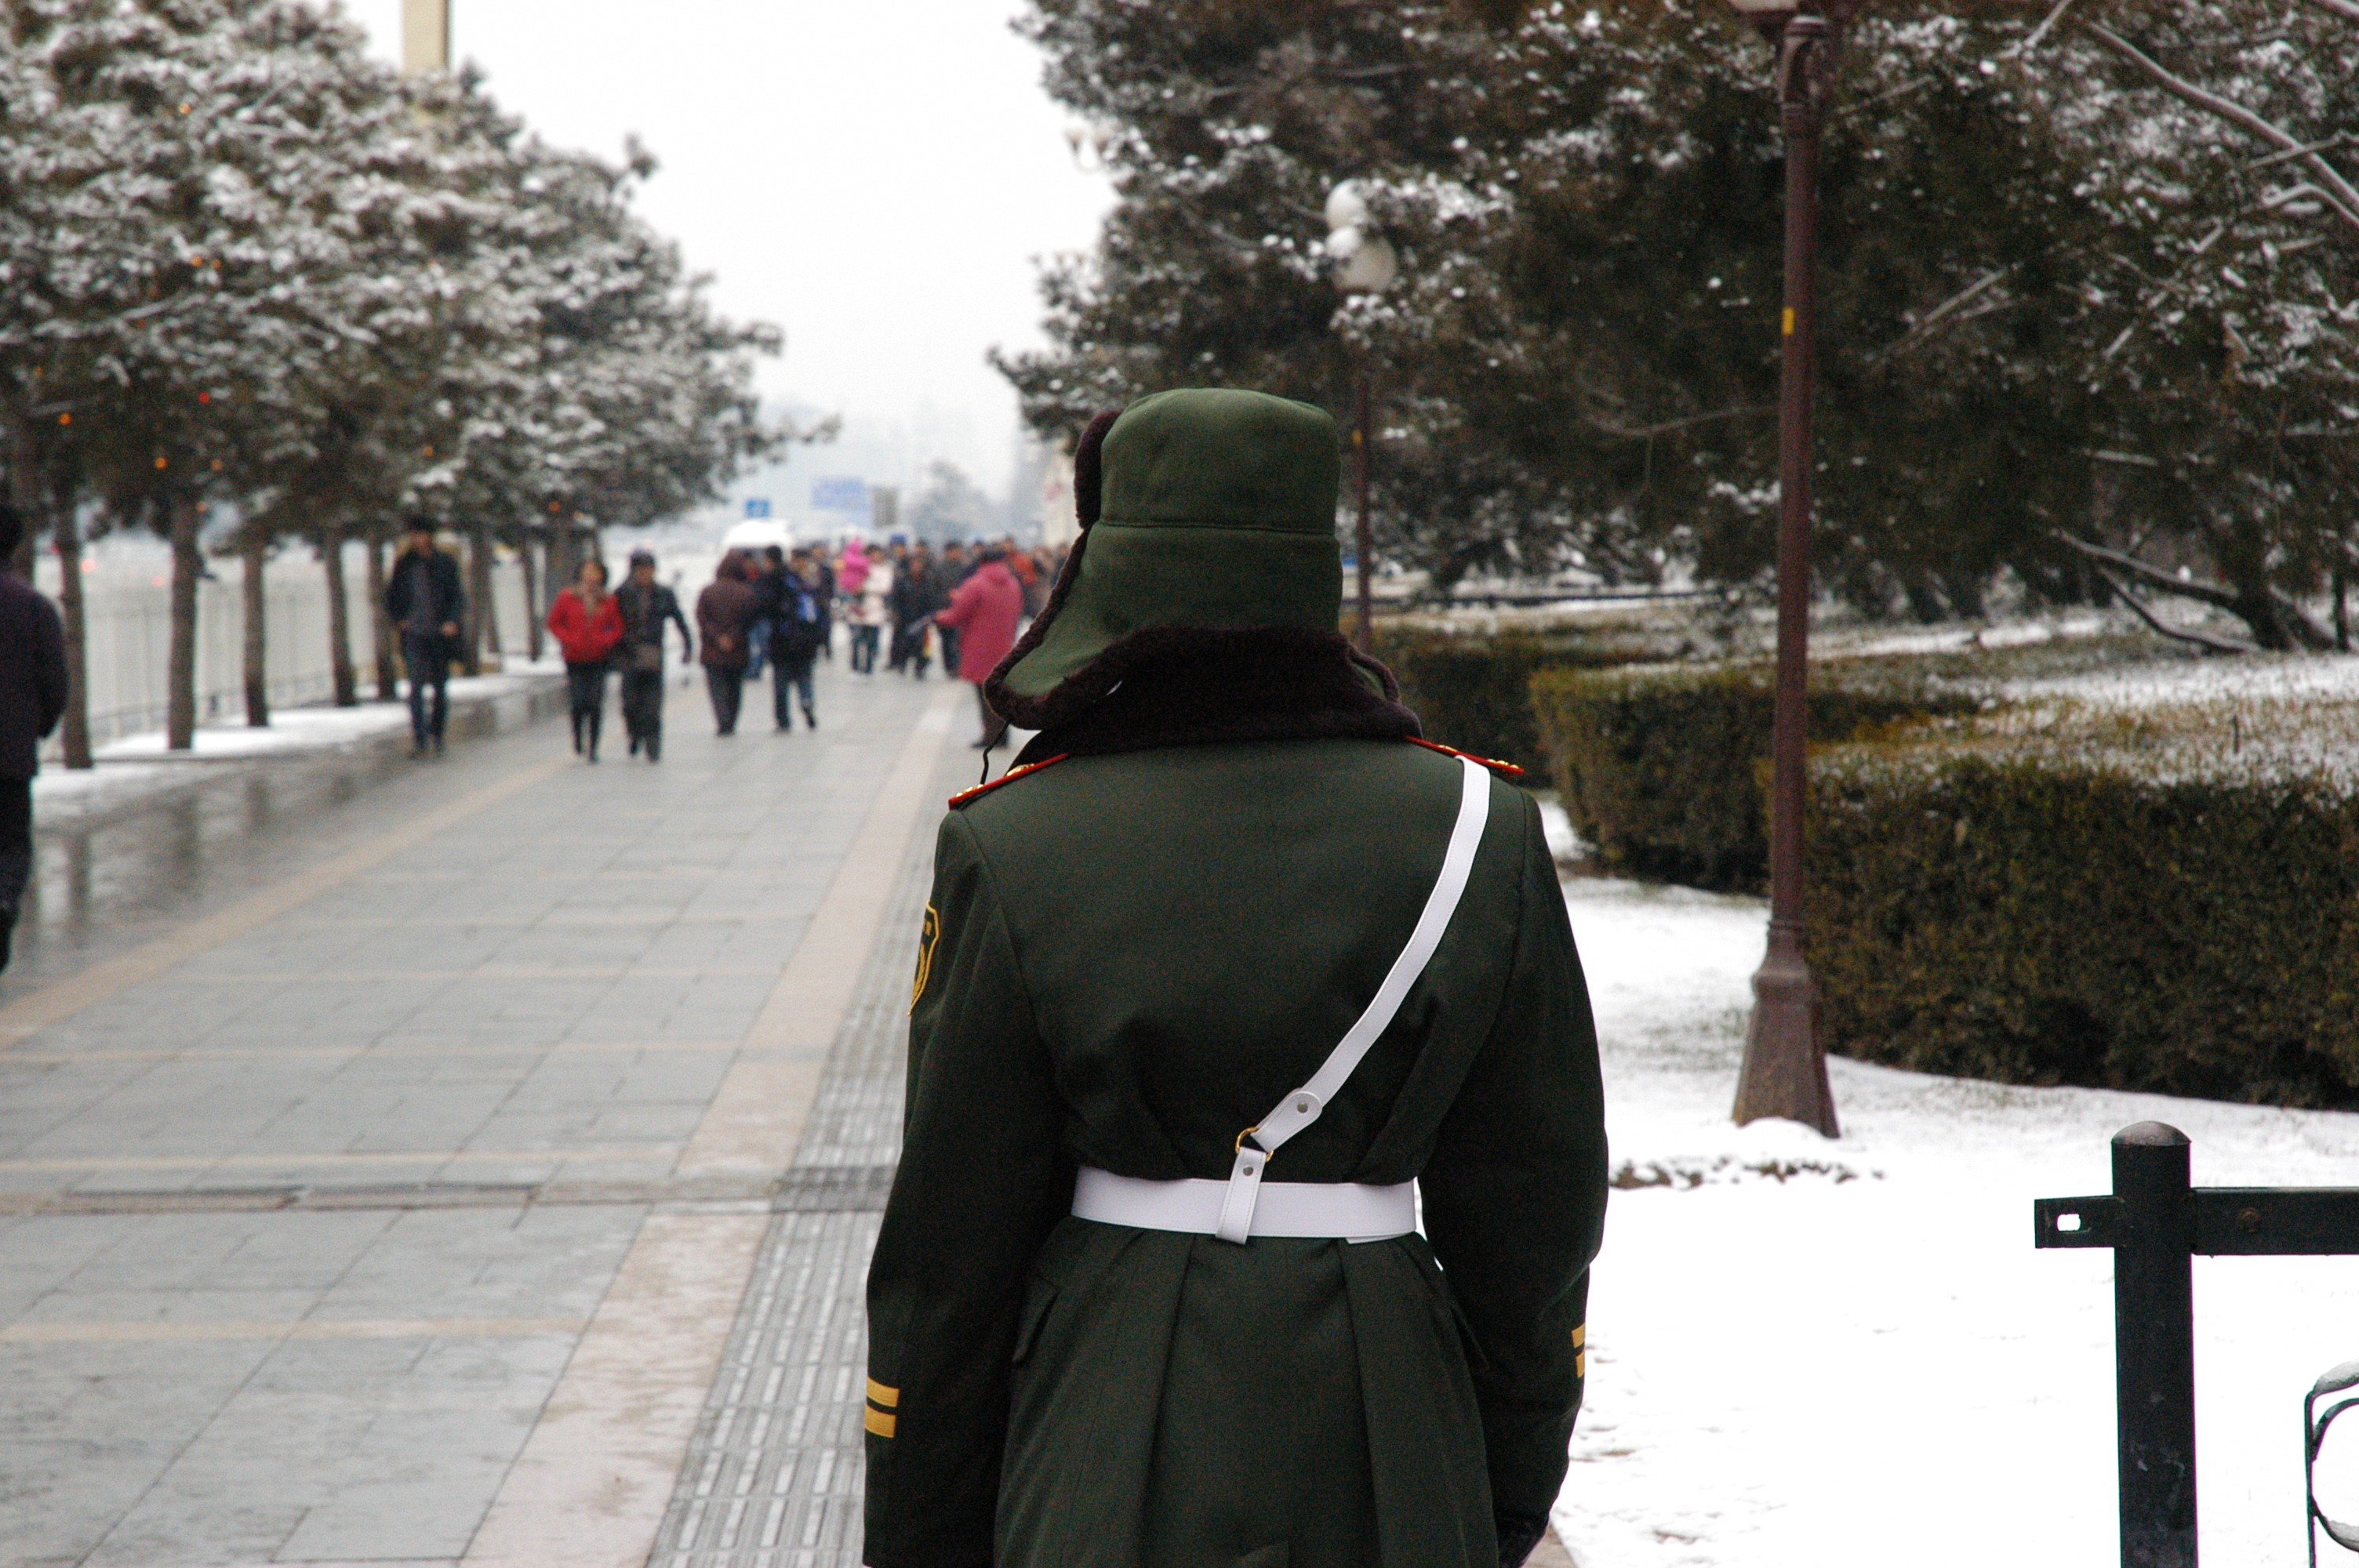
pedestrian, winter, spring, soldier, square, memorial, beijing, china, prc